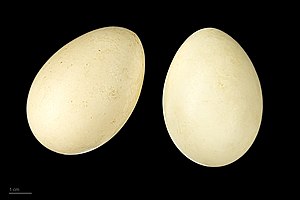
Strømand / Beskrivelse
Histrionicus histrionicus
Strømand er en fugl i familien af egentlige andefugle, der yngler ved vandløb i Nordamerika, det vestlige Rusland samt Grønland og Island. Arten er den eneste i slægten Histrionicus. Det er en kortdistancetrækker, der overvintrer ved kysten og derfor sjældent ses i Vesteuropa.